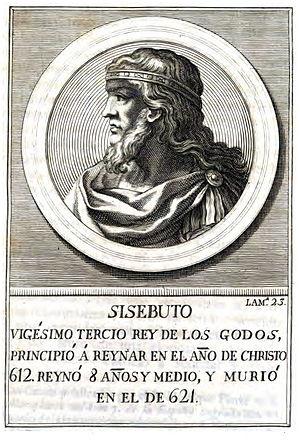
Portrait de SISEBUTO, roi Wisigoth, n° 23 dans l'ordre chronologique du livre digitalisé par Google depuis la librairie de l'Université d'Oxford.